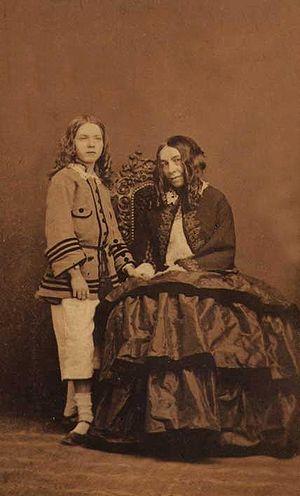
Robert Browning, né à Camberwell, Surrey, le 7 mai 1812 et mort à Venise le 12 décembre 1889, est un poète et dramaturge britannique, reconnu comme l'un des deux plus grands créateurs poétiques de l'Angleterre victorienne, l'égal, quoique dans un style tout différent, de Tennyson.
Elizabeth Barrett Browning, née le 6 mars 1806 à Coxhoe Hall, dans le comté de Durham, et morte le 29 juin 1861 à Florence, est une poétesse, essayiste et pamphlétaire anglaise de l'ère victorienne.